The City Rooms, Leicester

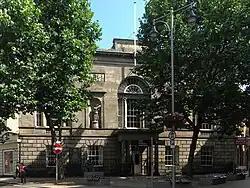

The City Rooms is located in the heart of the City of Leicester in England. It has been designated by English Heritage as a Grade I listed building.